Bronson Upjohn Building

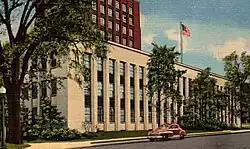
Upjohn Company Office Building, c. 1935

The Bronson Upjohn Building, previously known as the Upjohn Company Office Building or Building 24, is an office building located at 301 John Street in Kalamazoo, Michigan. It was listed on the National Register of Historic Places in 2022.